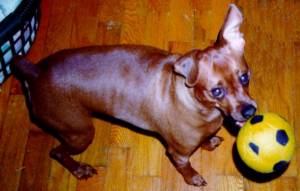
Animal: dog
Breed: miniature_pinscher